America's Credit Union Museum

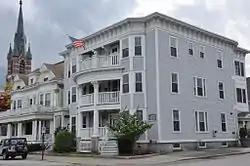

America's Credit Union Museum is located in Manchester, New Hampshire, on the site of the first credit union founded in the United States. The museum is housed at the original location for St. Mary's Cooperative Credit Association, renamed in 1925 to La Caisse Populaire Ste.-Marie, or "Bank of the People", St. Mary's. In 1996, the building was listed on the National Register of Historic Places as the Building at 418–420 Notre Dame Ave.